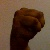
The image shows a hand gesture representing the letter 'M' in Indian Sign Language.